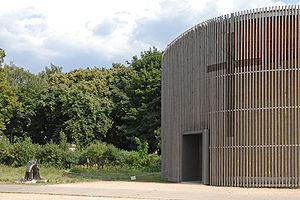
Le remodelage de Berlin a débuté après la réunification allemande et a transformé la ville en un vaste chantier. Les grues dominent le paysage urbain et de nombreux bâtiments ont été rénovés. Cette situation est la conséquence de la division qui a marqué l'histoire de la ville après la défaite de l'Allemagne nazie lors de la Seconde Guerre mondiale alors que, détruite à près de 50 %, elle fut occupée par les armées victorieuses. Le Mur de Berlin, qui a coupé la ville en deux et a transformé la partie occidentale en enclave dans la République démocratique allemande pendant 28 ans, a laissé au cœur de la capitale de l'Allemagne réunifiée une large frange non urbanisée où se concentrent actuellement les projets urbanistiques et architecturaux les plus ambitieux.
L'expression « victimes du Mur de Berlin » désigne les personnes ayant perdu la vie en tentant de fuir la République démocratique allemande en franchissant le Mur du 13 août 1961 au 9 novembre 1989. Ces personnes ont soit été abattues par les soldats des troupes frontalières de la RDA, soit ont trouvé la mort de façon accidentelle.